Alta Airport

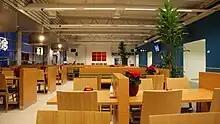
Airside waiting hall

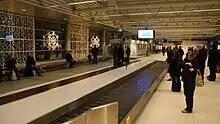
Arrival area with baggage conveyor

The airport is located at Elvebakken and Altagård, on the southern shore of the Altafjord and at the mouth of the river Altaelva, which is about east of Bossekop, in the town of Alta. Operated by the state-owned Avinor, it has a single runway aligned 11–29 (roughly east–west), without a taxiway. One direction is equipped with an instrument landing system category I. The terminal building is and can handle international flights. In 2013, the airport had 368,393 passengers, 11,707 aircraft movements (landings and take-offs) and 330 tonnes of cargo, making it the busiest airport in Finnmark.